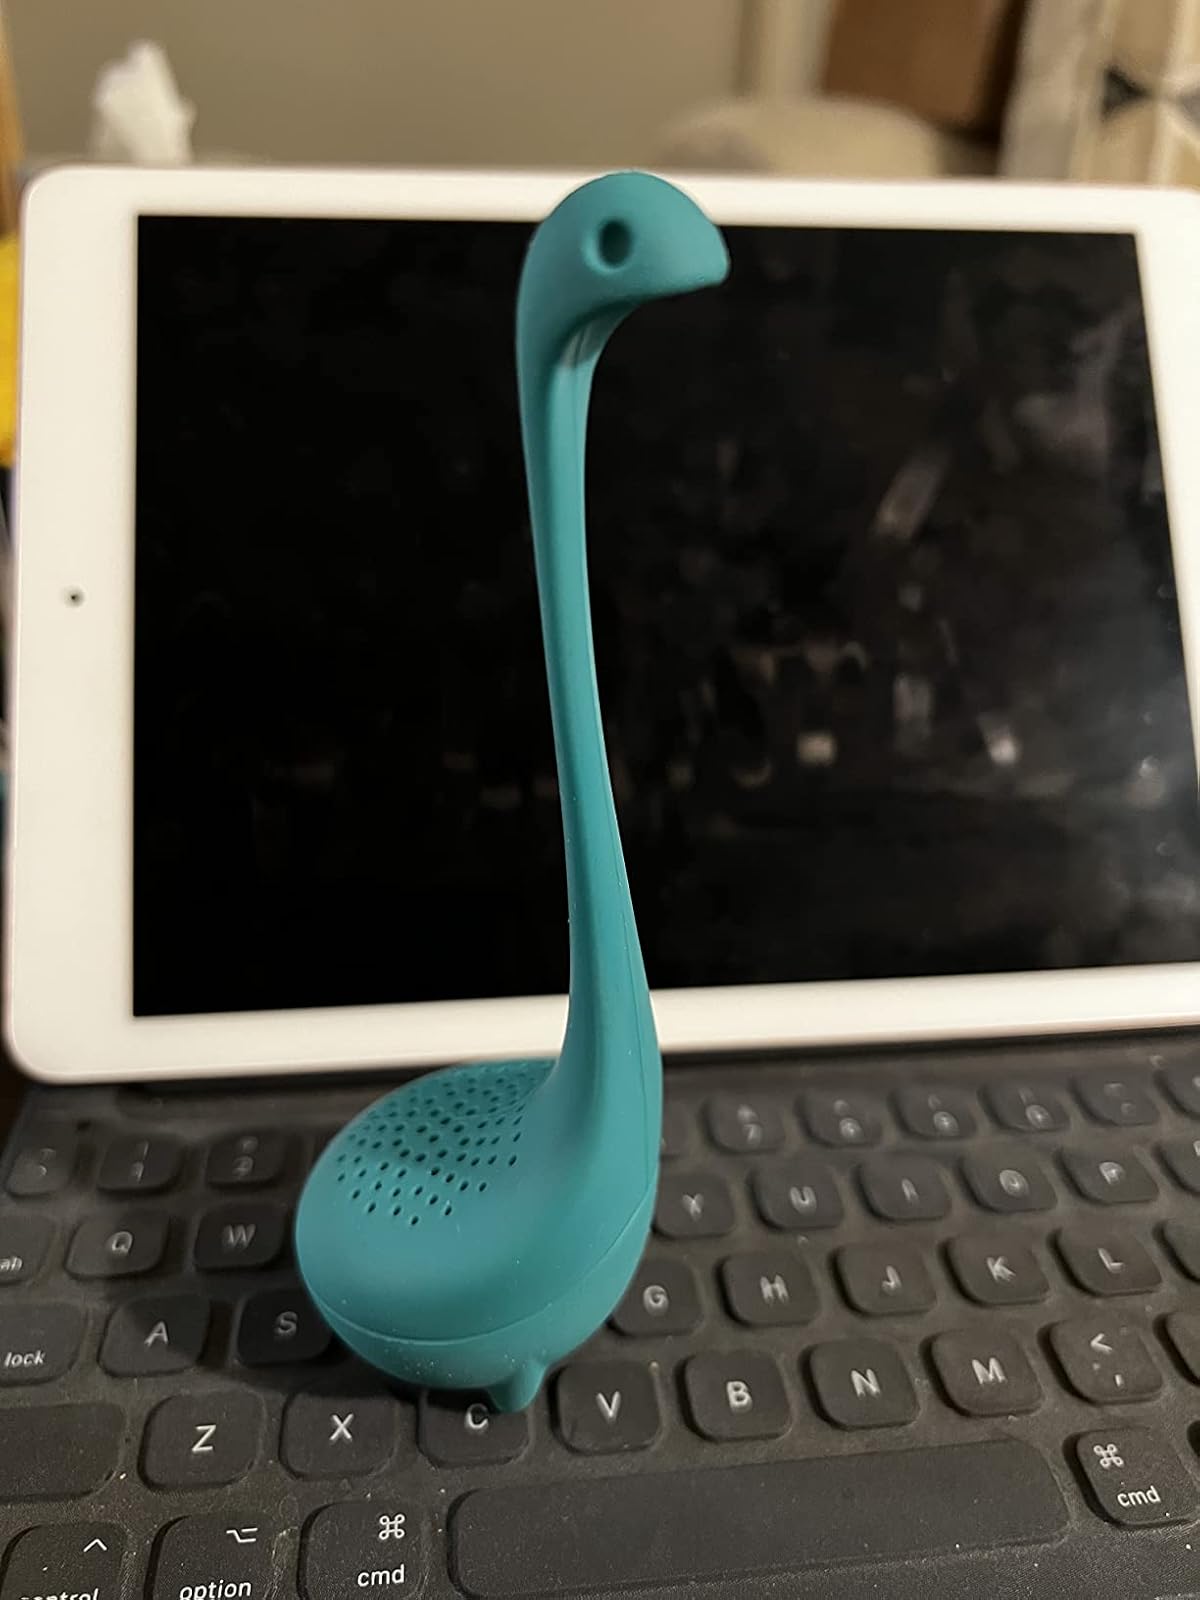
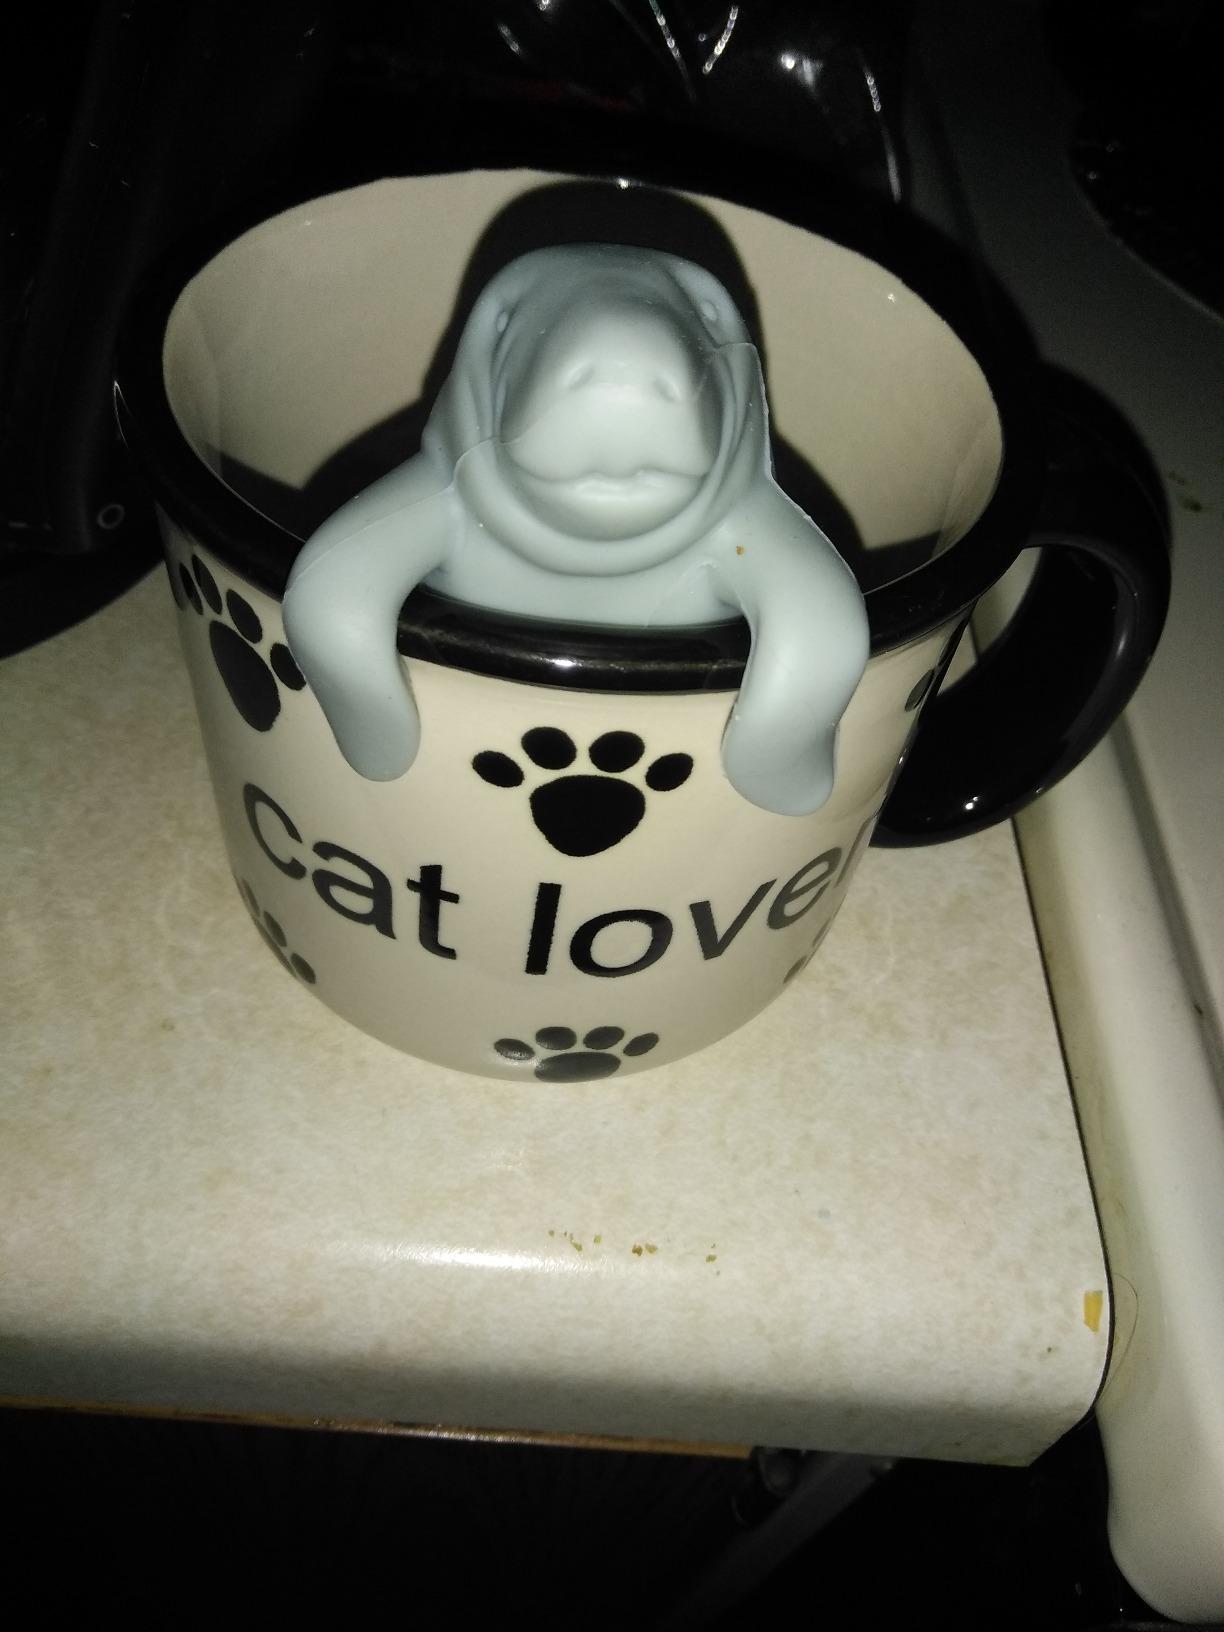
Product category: items_tea
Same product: no